August Sicard von Sicardsburg

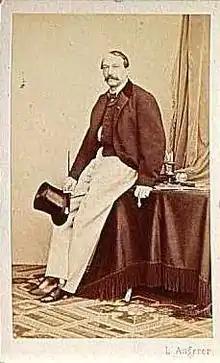

August Sicard von Sicardsburg (6 December 1813 – 11 June 1868) was an Austrian architect. He is best remembered as the co-architect of the Vienna State Opera, together with Eduard van der Nüll.